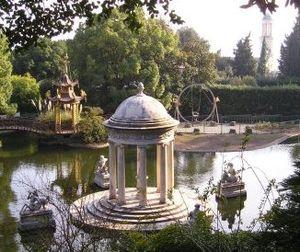
Les Durazzo sont une importante famille de Gênes, fondée par Giorgio Durazzo en 1387, qui donna notamment huit doges à Gênes.